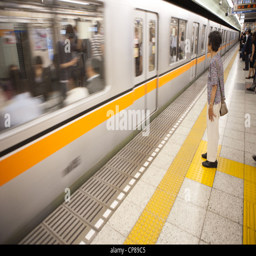
woman waiting to get on a subway train